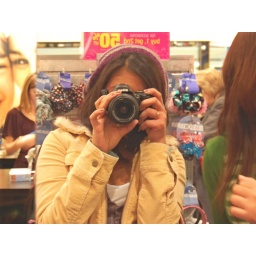
At Claire's again. I was amazed by the mirror door and took advantage of it lol